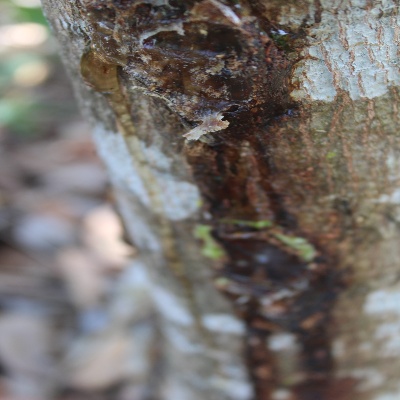
Crop: Cashew
Condition: gumosis